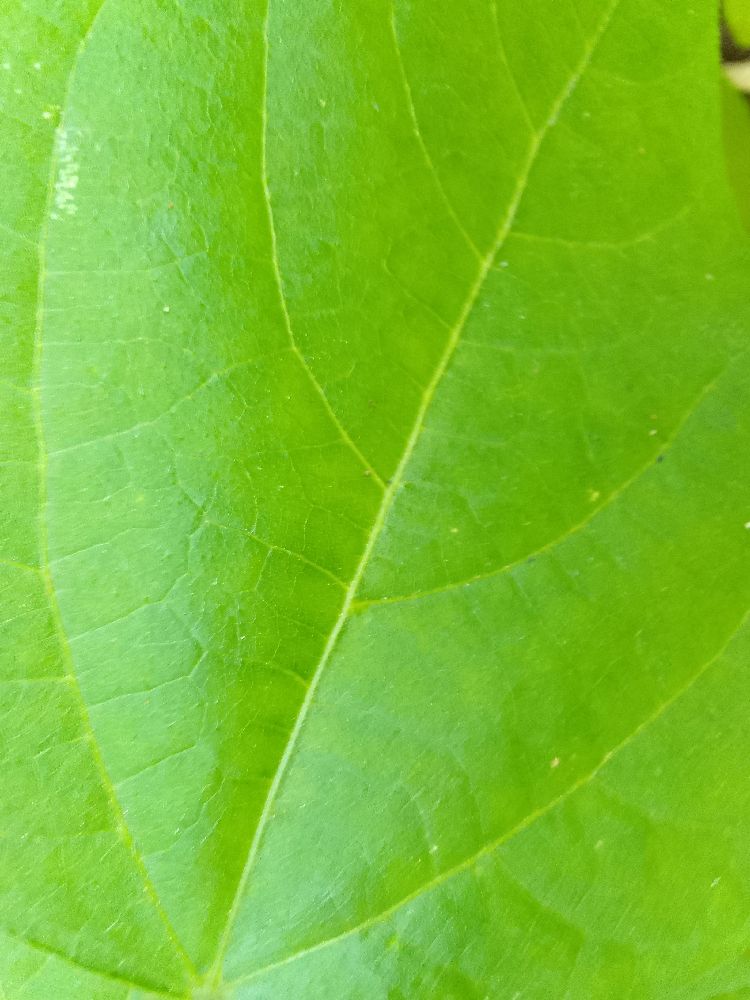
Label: healthy